Colt Single Action Army

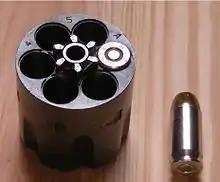
SAA .45 ACP cylinder

The Single Action Army action is a refinement of the earlier Colt percussion revolvers and the Colt 1871 cartridge revolver. The cylinder is mounted on a central axis and operated by a hand with a double finger with which more extended action allows the cylinder-ratchet to be cut in a larger circle, giving more torsional force to the cylinder. Four notches on the face of the hammer engage the sear portion of the trigger, affording four basic hammer positions. The hammer rests within the frame when it is fully lowered. Drawn slightly to the rear, the hammer engages the safety notch of the sear and holds the firing pin out of direct contact with a chambered cartridge. Like the earlier percussion revolvers, the Single Action Army was designed to allow loading of all the chambers.